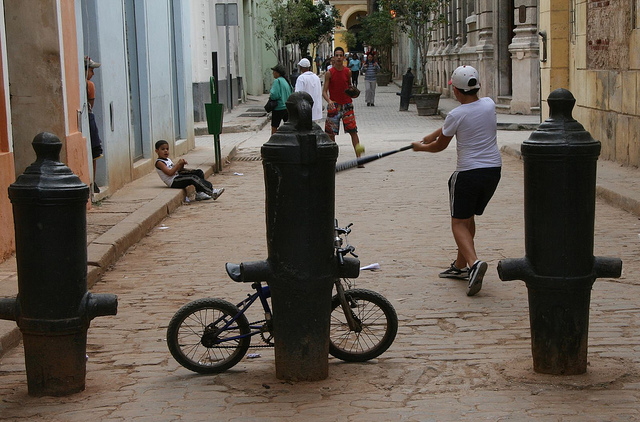
cậu bé mặc áo trắng đang cầm vợt bóng chày trên tay